Theodore Roosevelt Dalton

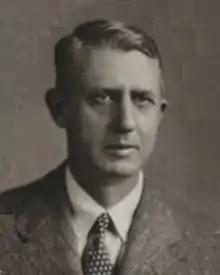

Theodore Roosevelt Dalton (July 3, 1901 – October 30, 1989) was an American attorney and a United States district judge for the United States District Court for the Western District of Virginia. He was known as Virginia's "Mr. Republican."